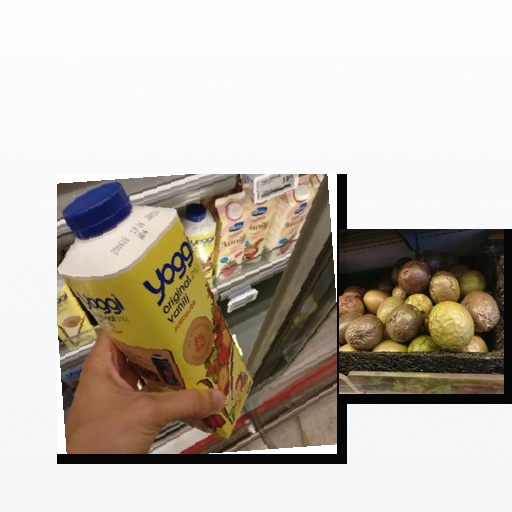
Food items: passion_fruit, strawberry_yoghurt